Ibrahim (surah)

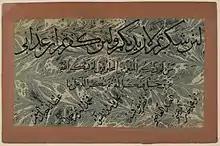
A panel with Surah Ibrahim (14:7): "(And remember, your Lord caused to be declared): If you are grateful, I will add more favors to you, but if you show ingratitude, truly My punishment is terrible," followed by praises of God.

Ibrahim ("Abraham") is the 14th chapter (surah) of the Qur'an with 52 verses (āyāt).